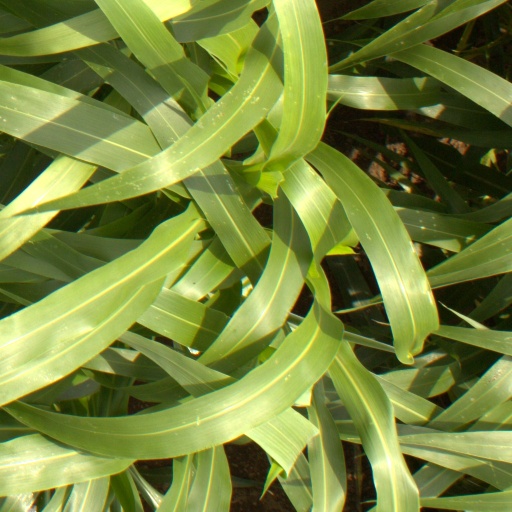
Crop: sorghum